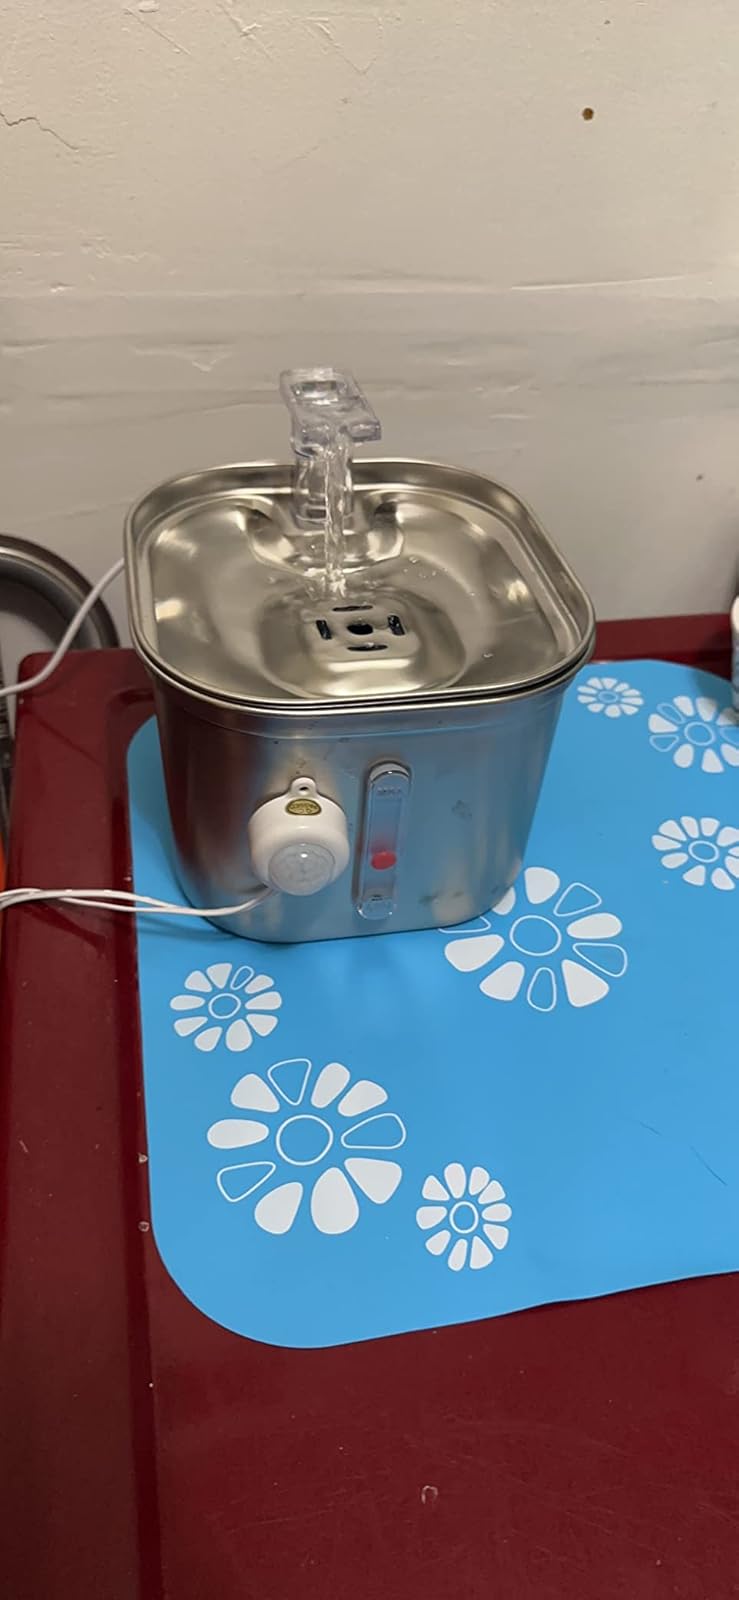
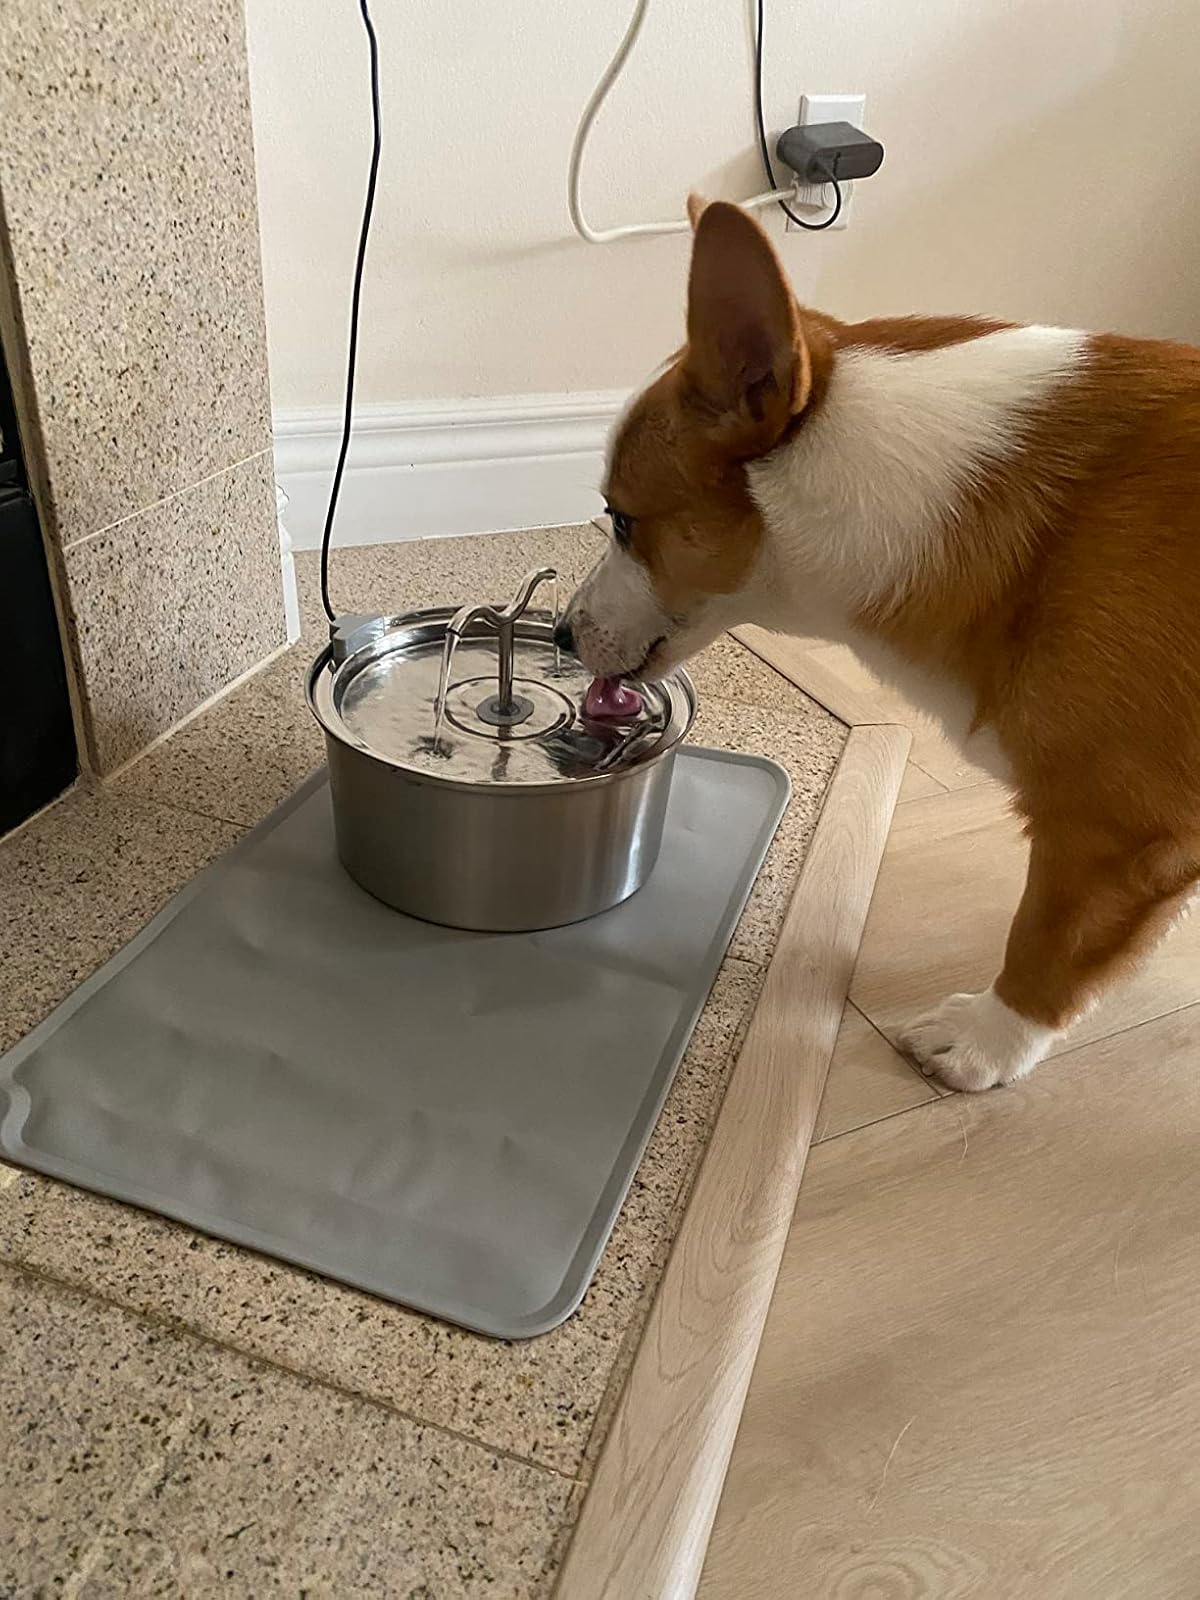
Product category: items_bowl
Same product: no